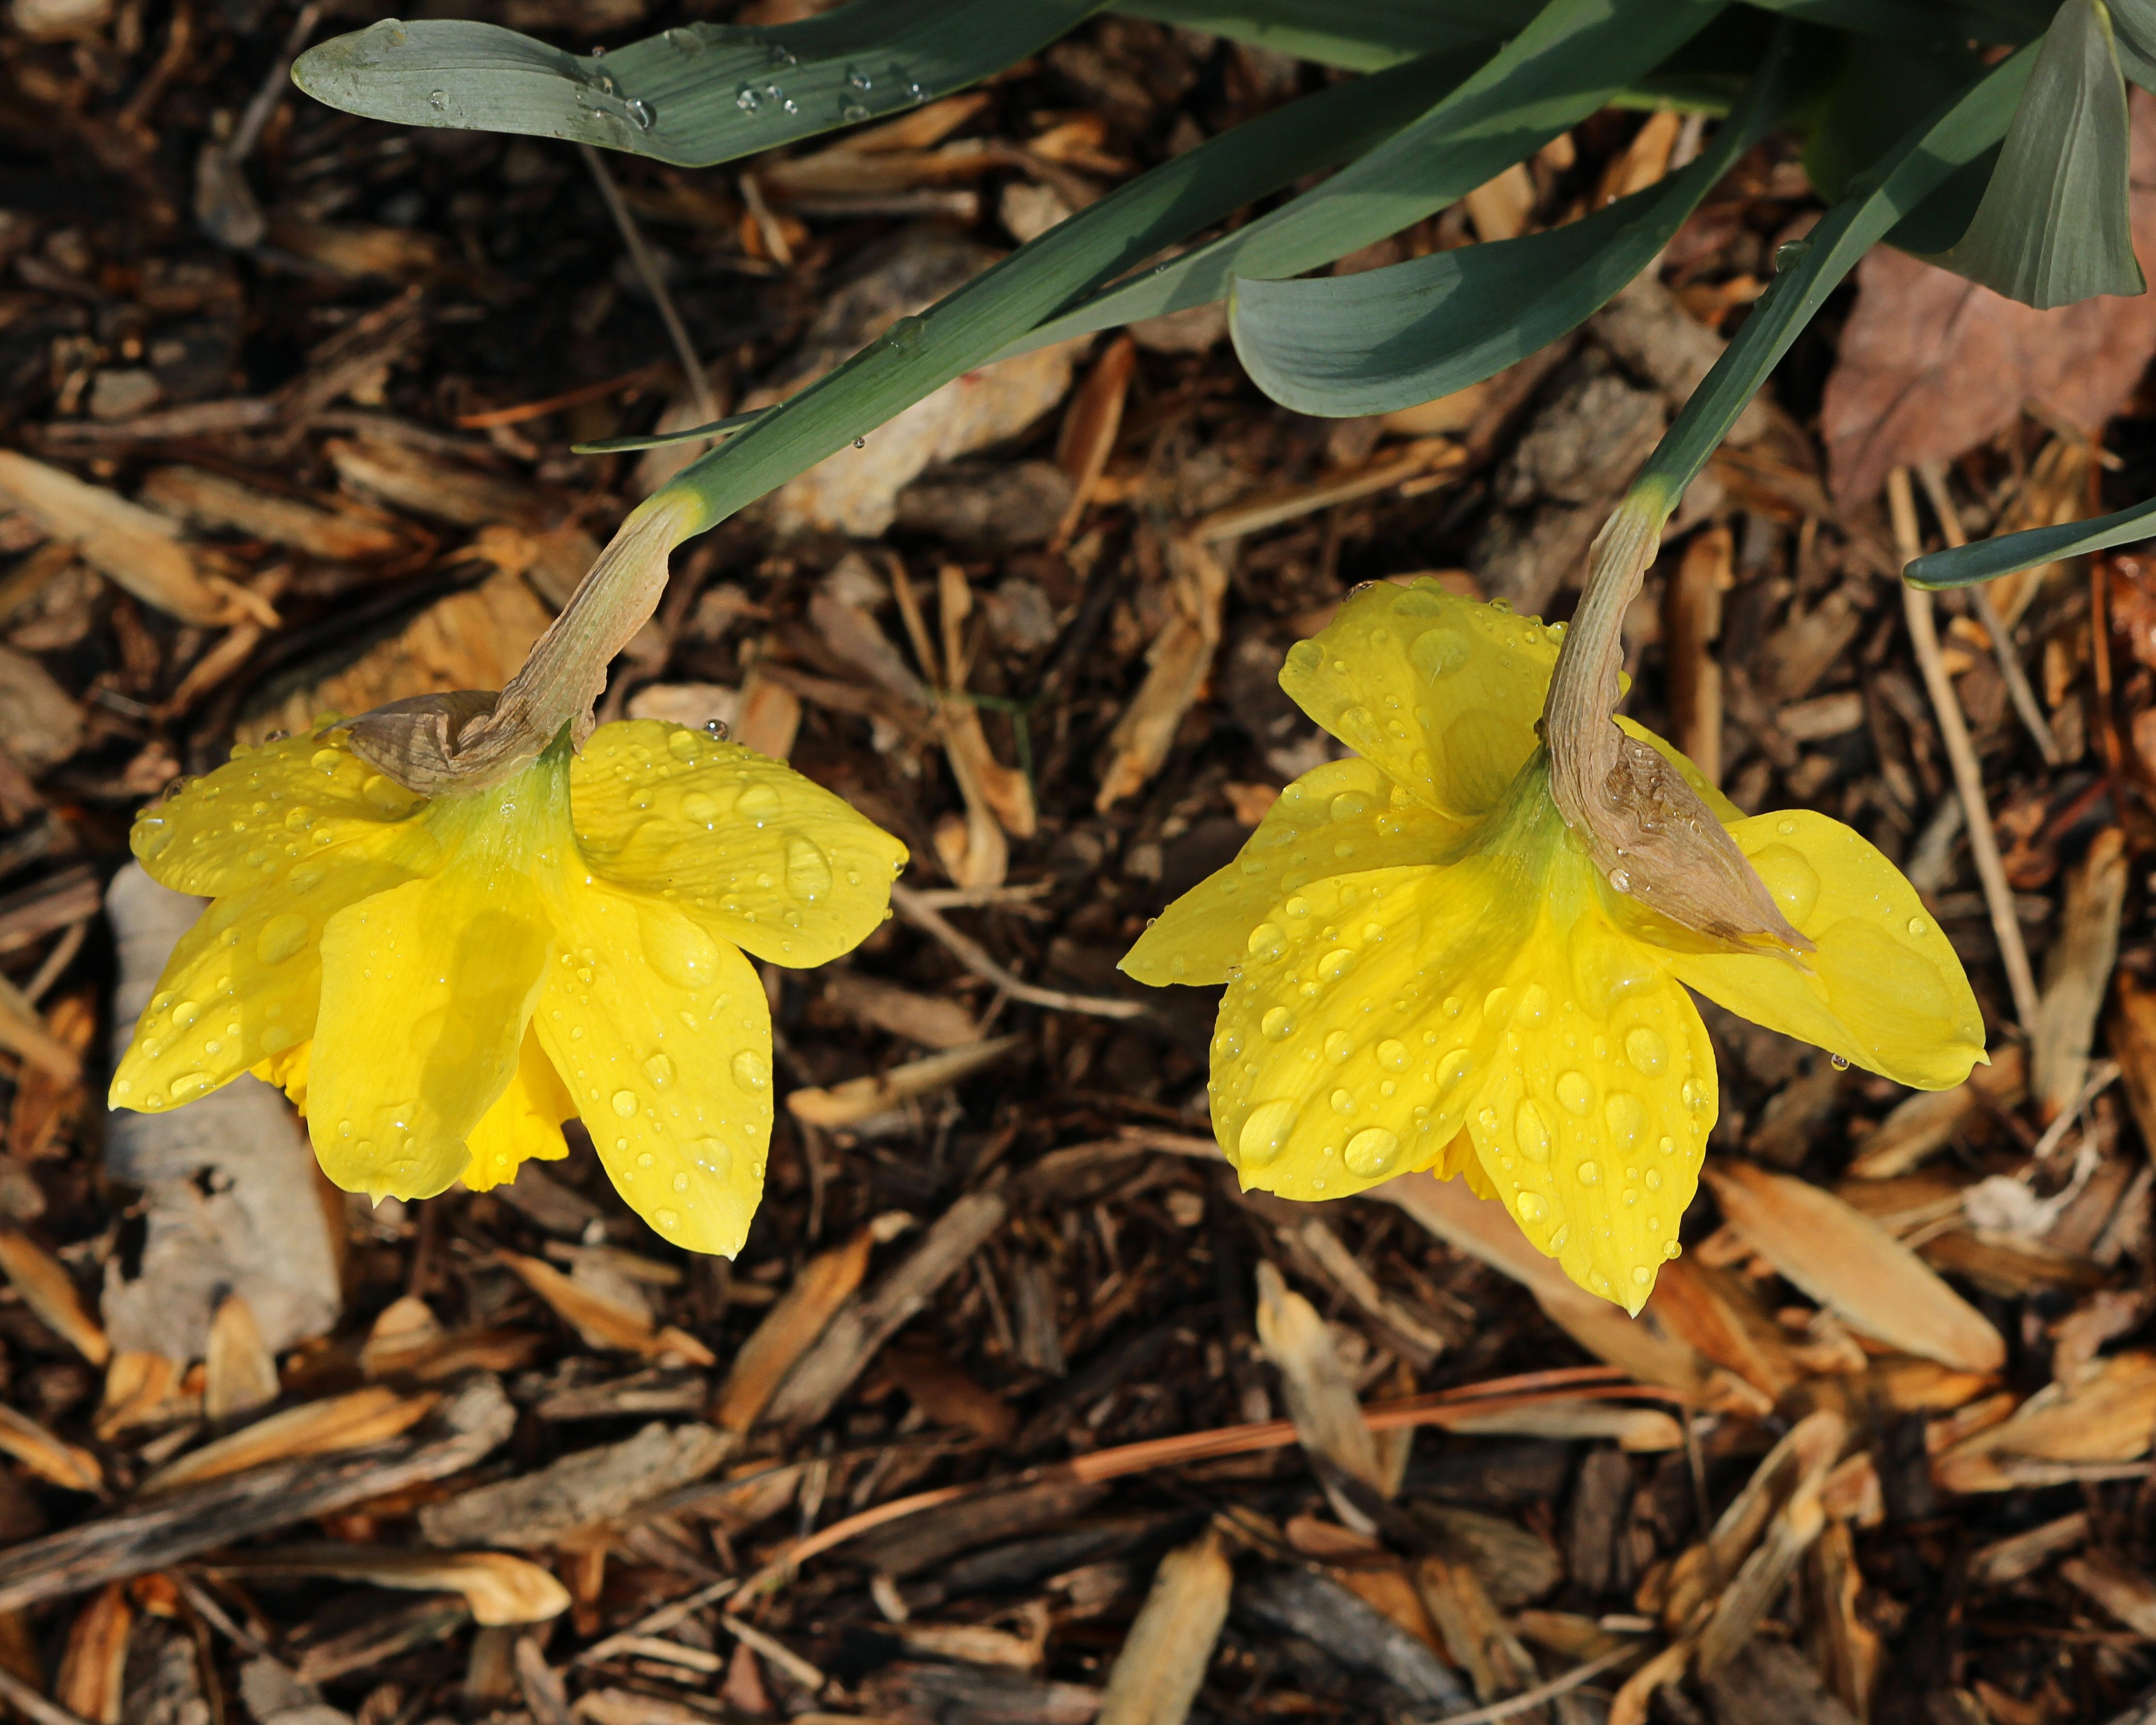
plant, leaf, flower, produce, autumn, botany, yellow, flora, wildflower, shrub, raindrops, daffodils, narcissus, yellow flowers, flowering plant, water beads, land plant, fawn lily, jonquil, petal underside, hanging down